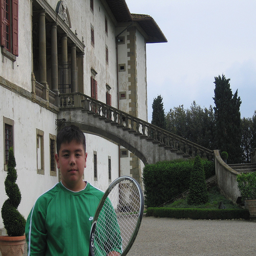
A child stands in front of the house holding a tennis racket
a guy standing in front a large building holding a tennis racket
A boy in front of a large building holding a tennis racket
A boy carrying a tennis racket is standing in front of a large mansion.
a man that has a tennis racket in hand